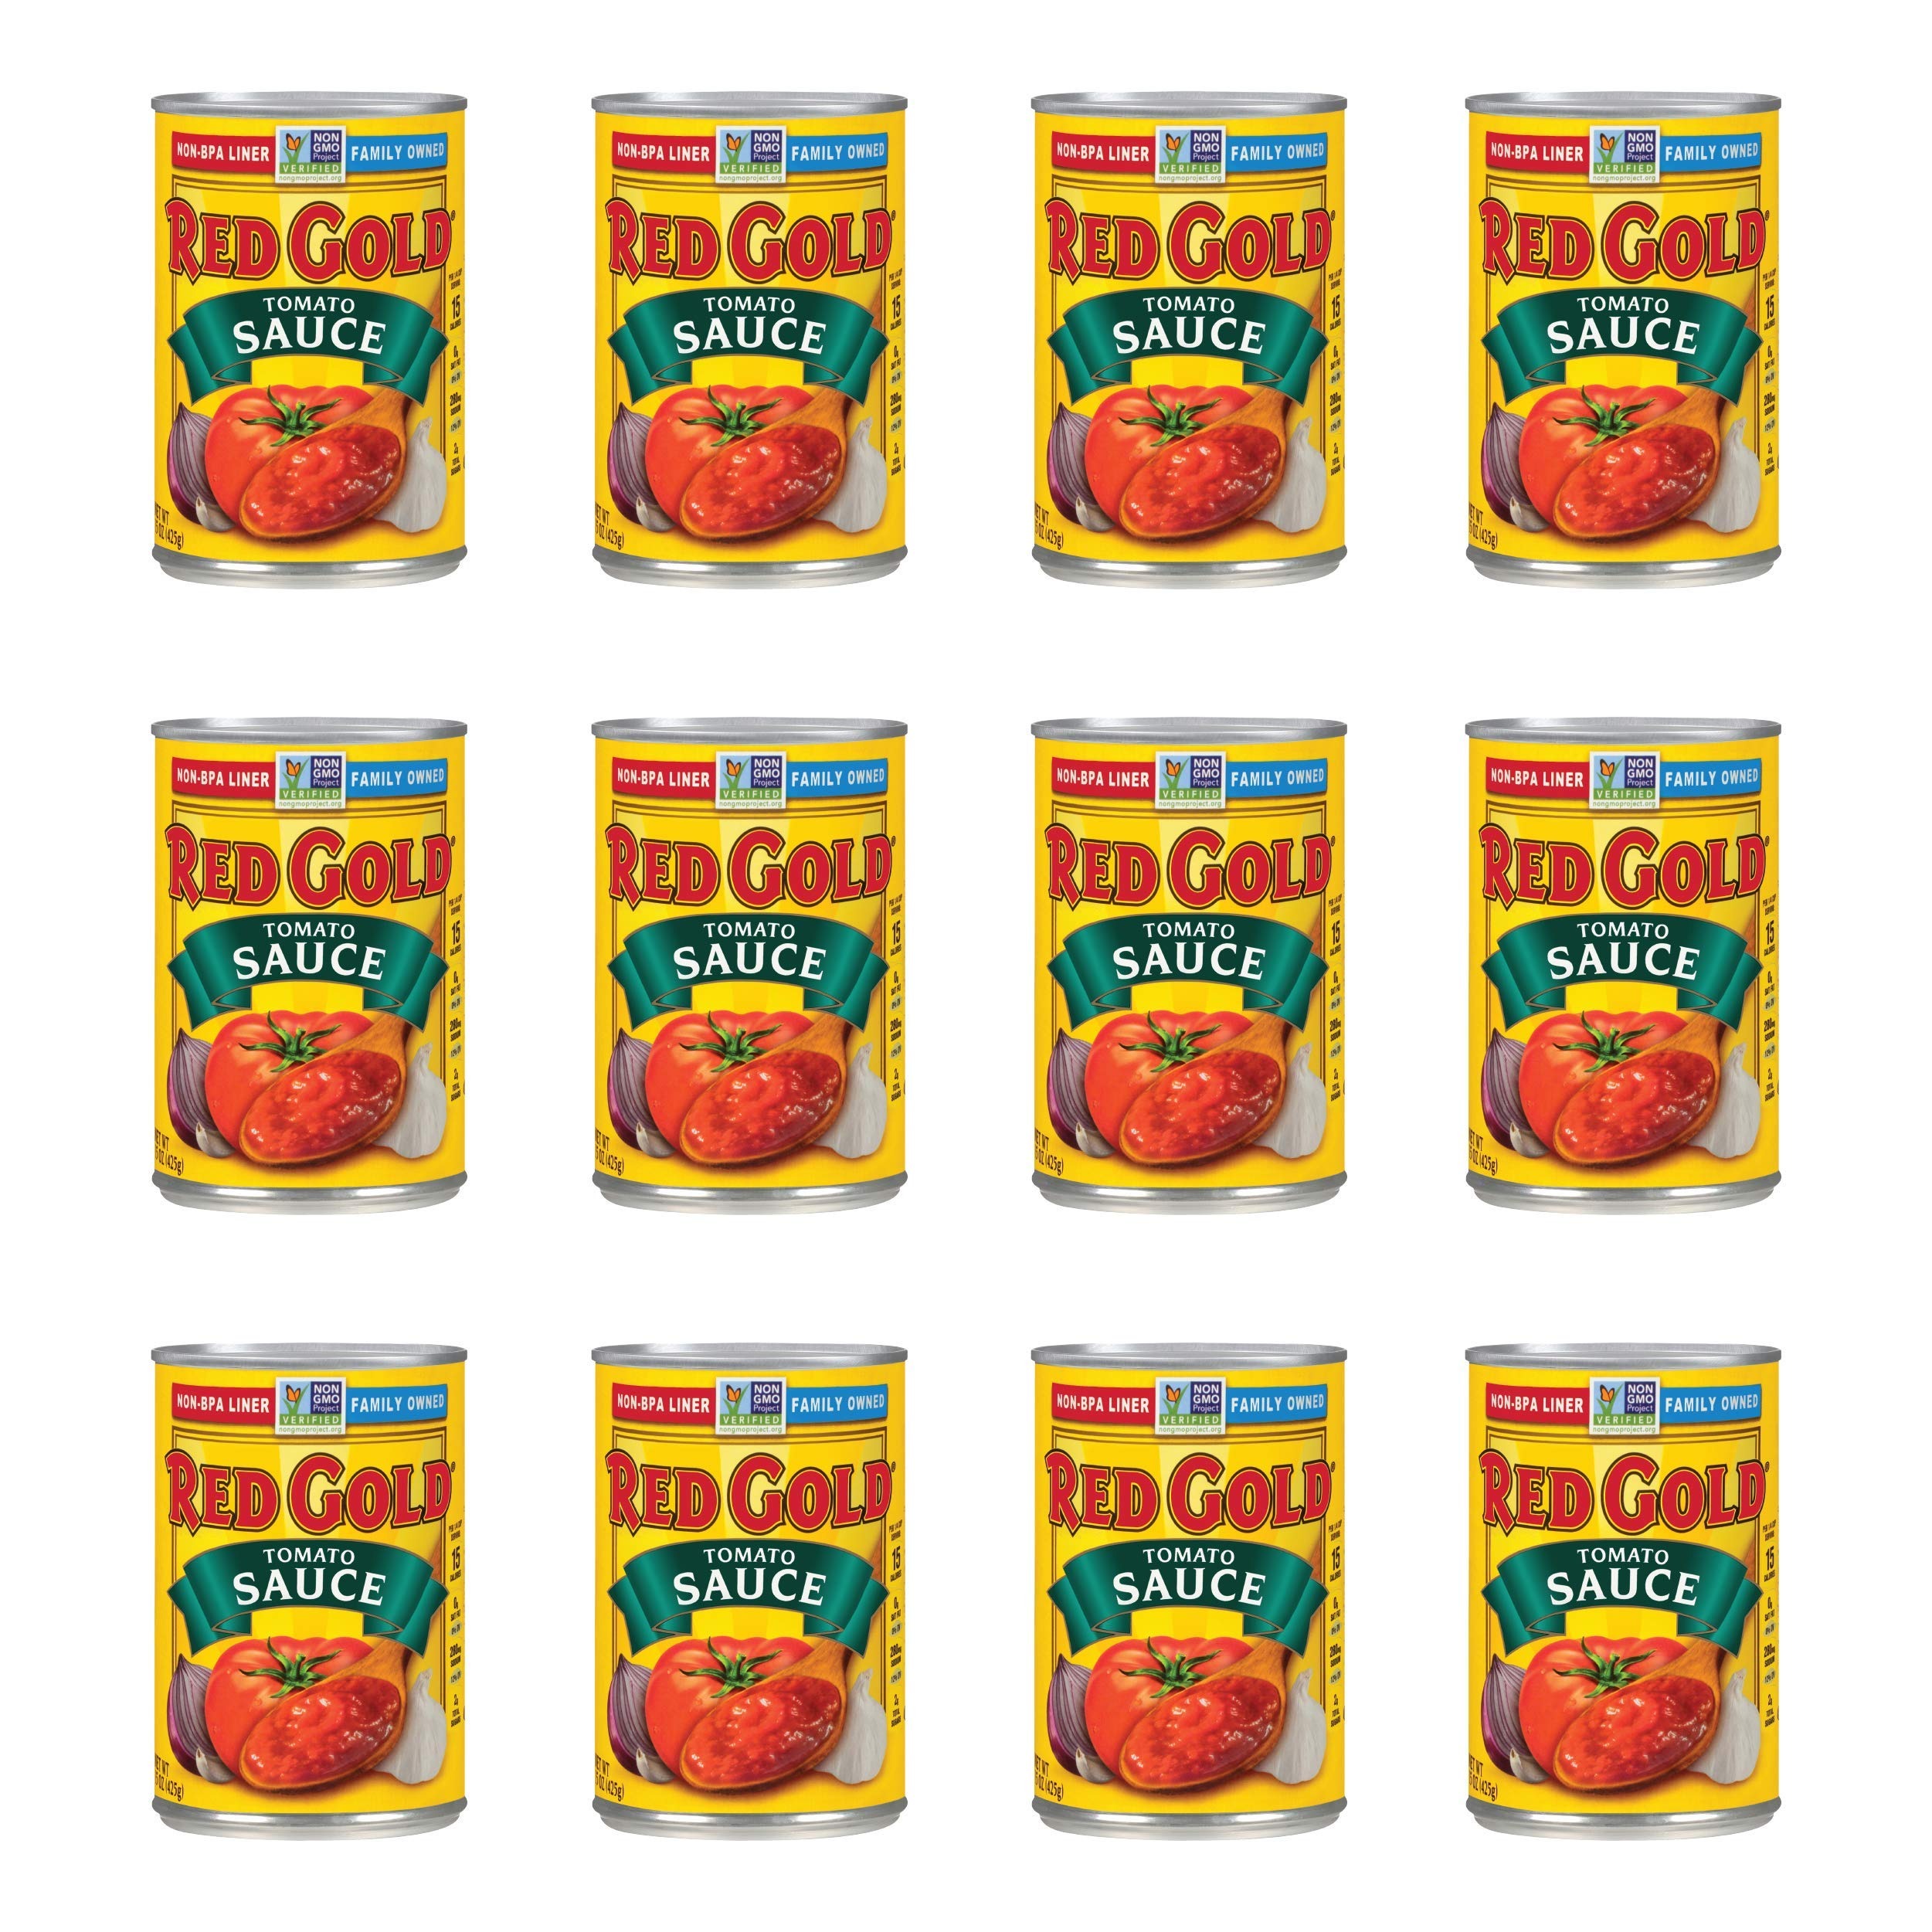
Item Name: Red Gold Tomato Sauce, Vine-Ripened Tomatoes, Kosher and Gluten Free, 15 Ounce Cans, 12-Pack
Bullet Point 1: Fresh Flavor: Our vine-ripened tomatoes are picked at peak ripeness so they are packed with flavor. They are packed in BPA-free lined cans to ensure real fresh tomato taste without unwanted chemicals.
Bullet Point 2: Nothing Artificial: Our products are free from artificial flavors, colors, and preservatives.
Bullet Point 3: Tomatoes for All: Our vegan*, gluten free, and kosher tomatoes are a wholesome choice. They are a cholesterol and fat free food and are free of the 8 most common allergens in the US.
Bullet Point 4: Recipe Starter: Our tomatoes are the perfect base to countless recipes. From Italian to Mexican cuisine, soups and stews, sauces and condiments – tomato sauce is one of the most versatile pantry staples you can find.
Bullet Point 5: American Grown, Owned, and Made: For four generations, we have been a family-owned company proudly delivering vine-ripened tomato products grown in the USA from the farm to your home.
Product Description: Nothing beats the fresh taste of vine-ripened tomatoes. Red Gold is a 4th generation American family-owned company that provides top-quality whole food tomato products as responsibly as possible. They’re packed in Non-BPA lined cans to preserve their true tomato flavor without a 'can' taste. The subtle flavor makes it a perfect base for adding your own favorite seasonings. Open a can and add to your slow cooker as base to a hearty beef stew. Pour it as is in a hot pan with garlic, a dash of salt, and fresh herbs for an authentic pasta sauce. Pour into a rich chicken stock for the base of countless Italian soups. Cook with onion and peppers for a versatile sauce that pairs well with chicken, pork, and vegetable dishes. The sky is the limit! *See full ingredient list
Value: 180.0
Unit: Ounce

Price: 15.6